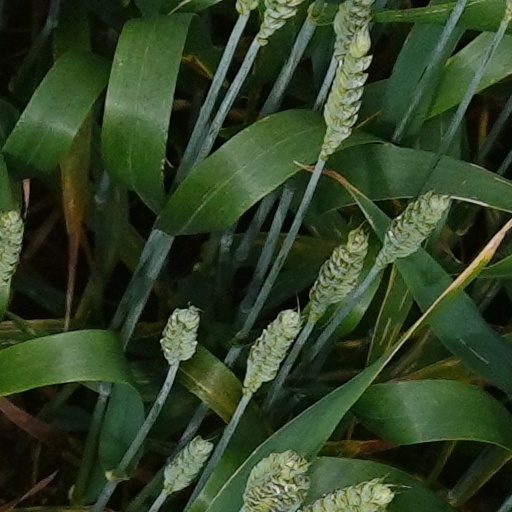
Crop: wheat